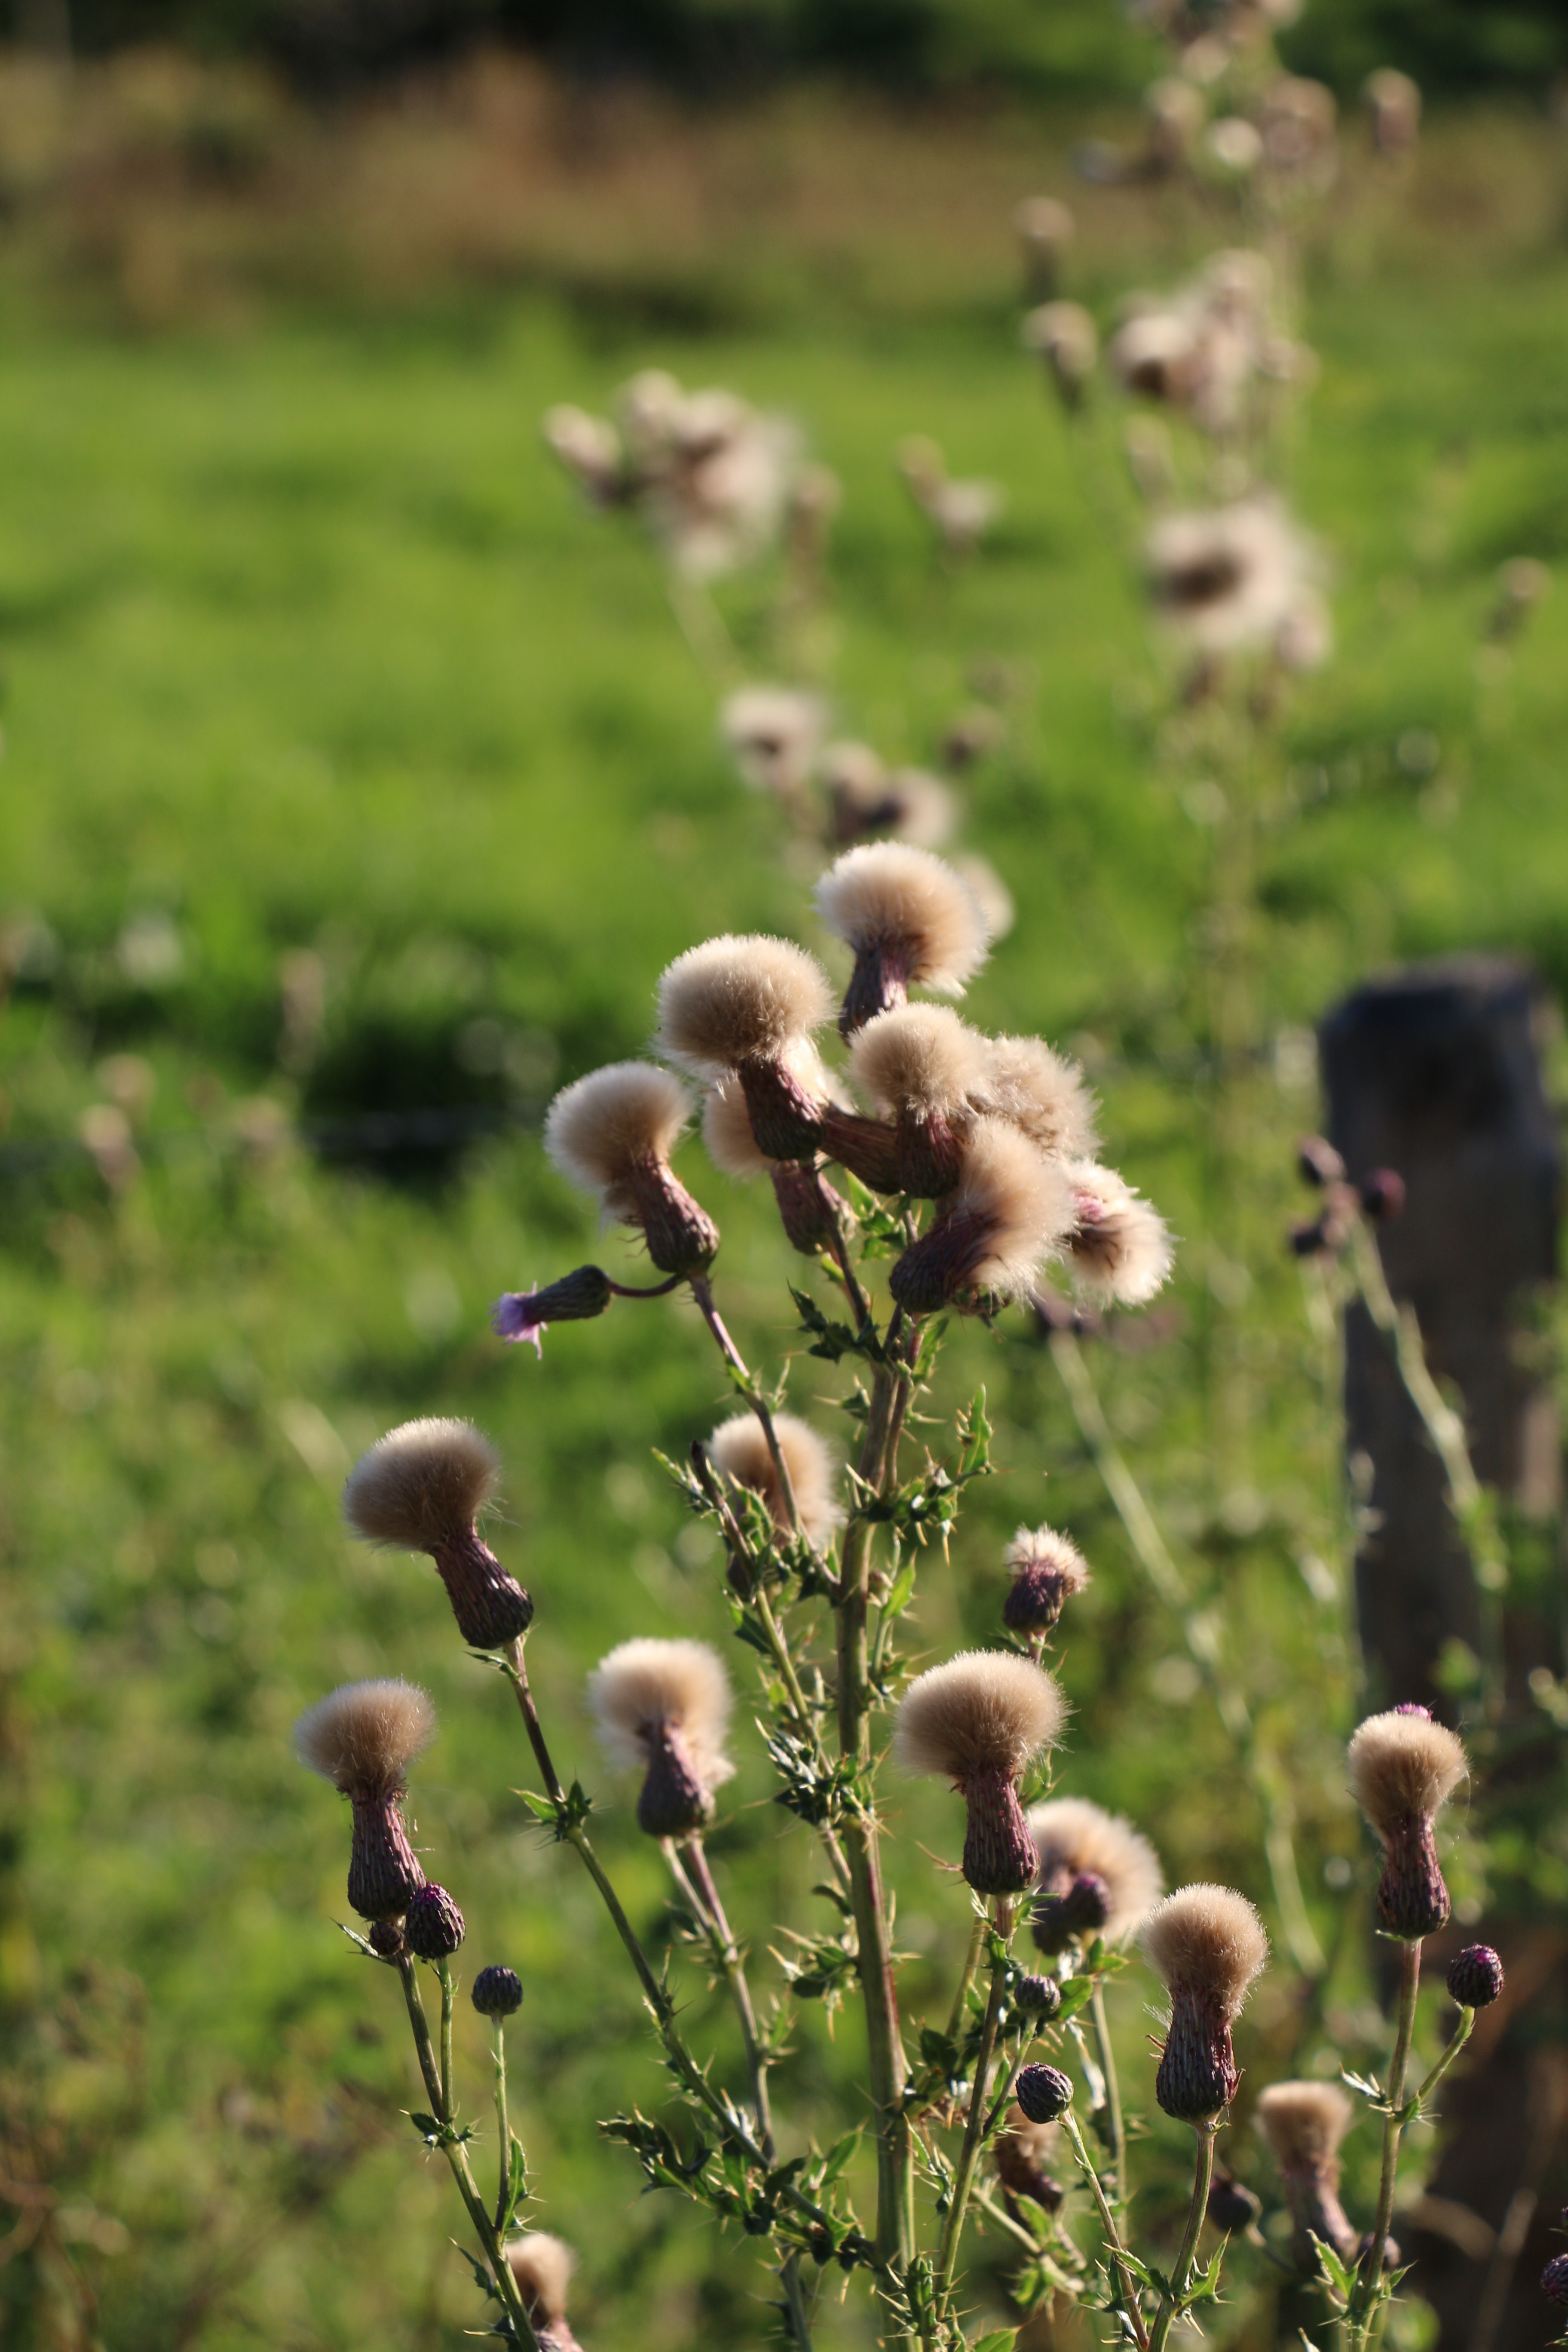
nature, grass, blossom, plant, field, meadow, prairie, leaf, flower, green, botany, agriculture, flora, wildflower, grassland, woodland, habitat, macro photography, flowering plant, grass family, plant stem, land plant